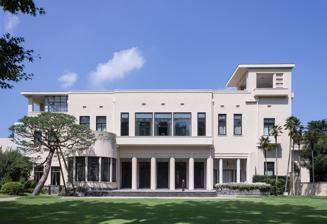
Building: Tokyo Metropolitan Teien Art Museum
Country: Japan
Year built: 1983
Art museum in Tokyo, Japan Tokyo Metropolitan Teien Art Museum 東京都庭園美術館 Teien Art Museum Location of The Tokyo Metropolitan Teien Art Museum in Japan Location 5-21-9 Shirokanedai, Minato-ku , Tokyo , Japan Coordinates 3166-2 35°38′13″N 139°43′09″E / 35.636889°N 139.719083°E / 35.636889; 139.719083 Type Art museum Owner Tokyo Metropolitan Foundation for History and Culture Website http://www.teien-art-museum.ne.jp/en/ The Tokyo Metropolitan Teien Art Museum ( 東京都庭園美術館 , Tōkyō-to Teien Bijutsukan ) is an art museum in Shirokanedai in Tokyo , Japan . The museum is located in Minato ward , just east of Meguro Station . The Art Deco building, completed in 1933, has interiors designed by Henri Rapin and features decorative glass work by René Lalique . History The Tokyo Metropolitan Teien Art Museum building was previously the residence of Prince Asaka Yasuhiko and his family from 1933 to 1947. The prince, who studied at the École Spéciale Militaire de Saint-Cyr in France, and travelled to the United States in 1925, was greatly enamoured of the Art Deco movement. On his return to Japan he commissioned the construction of his own private residence in this style. Although many of the interiors were designed according to plans submitted by Henri Rapin, the main architect of the building itself is credited as Gondo Yukichi of the Works Bureau of the Imperial Household Ministry . After World War II the building served as the official residence of the Prime Minister (1947–50), and as a State Guest House (1950–74). The residence was first opened to the public as a museum in 1983. It is one of Japan's many museums which are supported by a prefectural government. Teien means Japanese garden , and the museum is so named because the building is surrounded by a garden and sculptures. Current facilities After undergoing extensive renovation in 2013, the museum was re-opened in November 2014. The new museum annex, designed in collaboration with Hiroshi Sugimoto includes modern exhibition spaces, a café and museum shop. Gallery Prince Asaka Residence Teien Museum from Garden Teien Museum Annex (completed 2014) Museum Entrance Winter garden on the rooftop The illumination made of stained glass This room was used for the Asakanomiya family's daily meals. A lighting fixture of René Lalique in the great dining room A lighting fixture of René Lalique in the great dining room Ornament of pottery in around 1920 of Danish Royal Copenhagen which was modeled on the penguin put in the room A great dining room A white porcelain "perfume tower" in the room called "Tsugi-no-ma" See also Prefectural museum References